Rumpler C.VIII

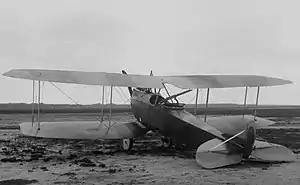

The Rumpler C.VIII was a German single-engine biplane advanced trainer manufactured by Rumpler Flugzeugwerke, in Berlin Johannisthal in 1917.